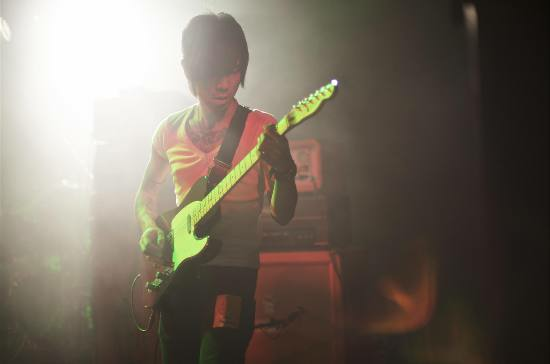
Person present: Yes